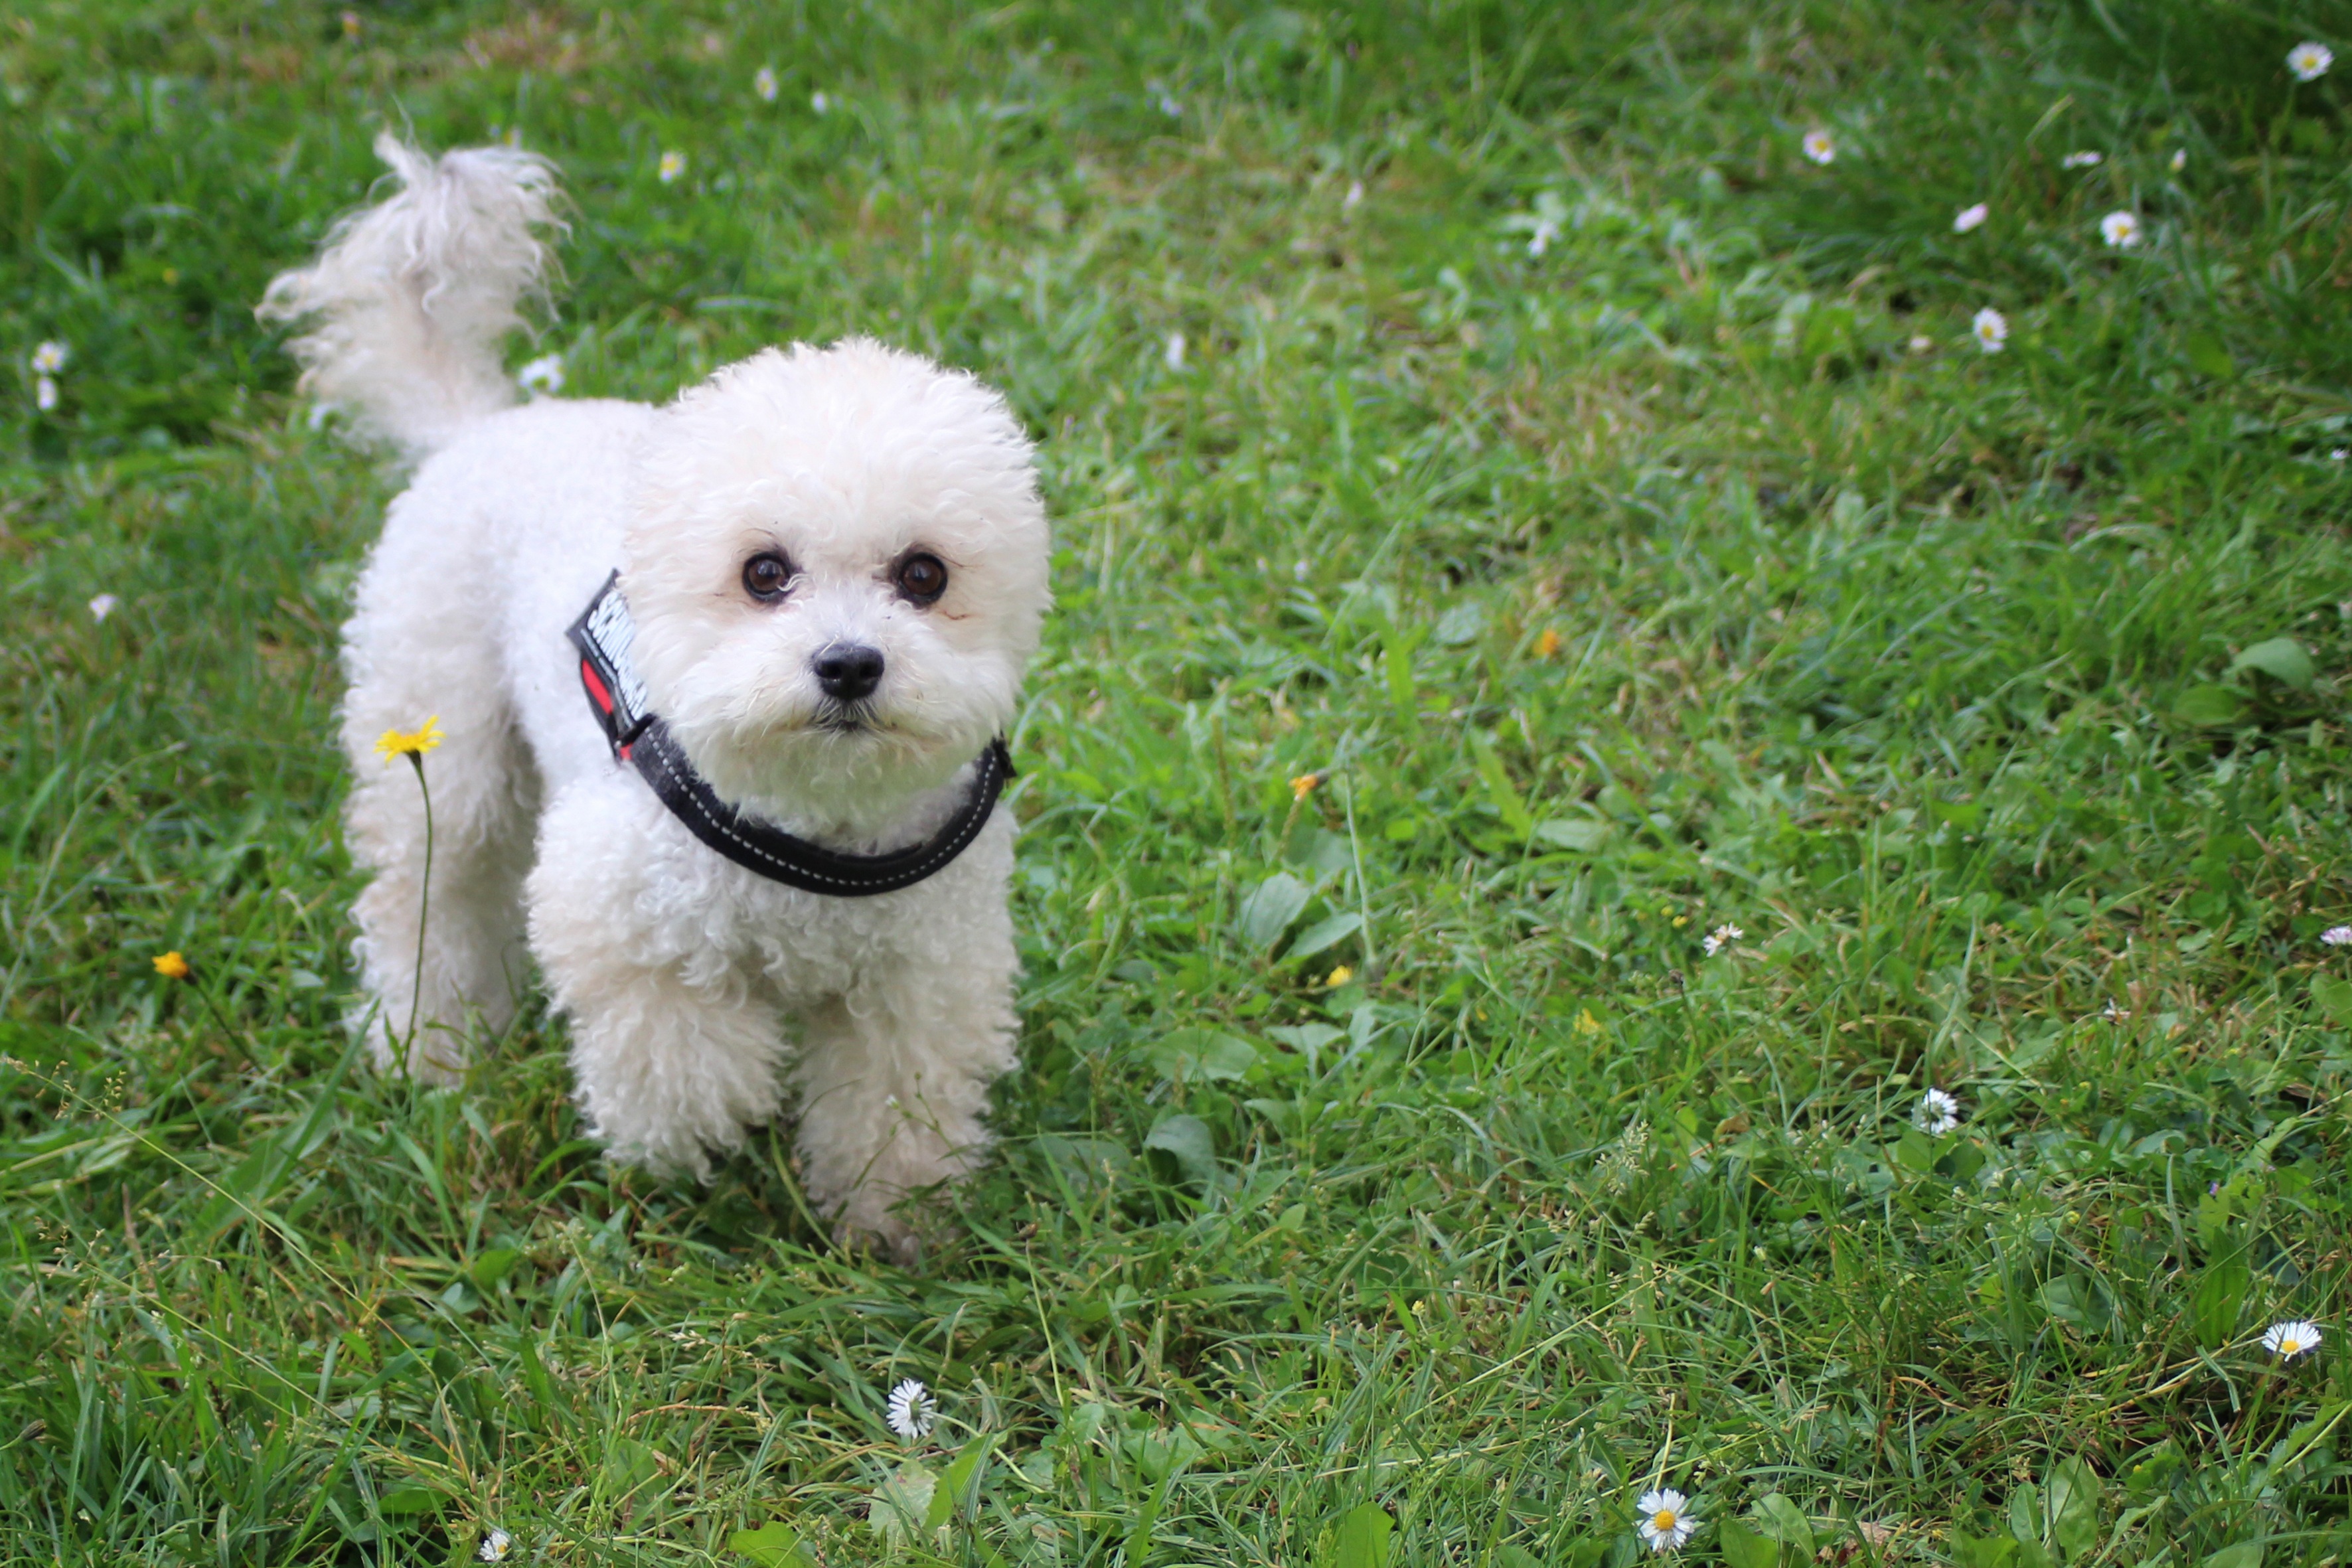
meadow, sweet, puppy, dog, cute, mammal, poodle, vertebrate, dog breed, maltese, bichon, bichon frise, miniature poodle, bolognese, toy poodle, havanese, dog like mammal, carnivoran, dog breed group, schnoodle, dandie dinmont terrier, dog crossbreeds, cavachon, poodle crossbreed, lagotto romagnolo